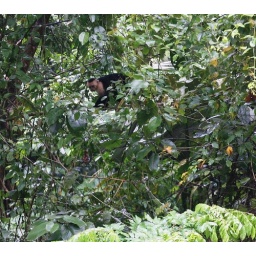
Never even saw this monkey by the river